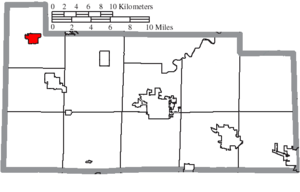
Woodville est un village du Comté de Sandusky, dans l'Ohio. Elle a été désignée Tree City USA